Karoline Breitinger

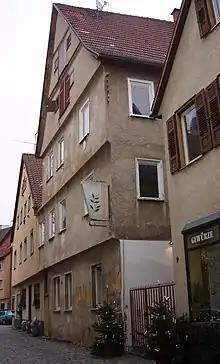
The house at Kupfergasse 7, Esslingen, Germany where Breitinger had her medical offices.

Karoline Breitinger grew up as the youngest of seven siblings born to Heinrich Breitinger, coppersmith. She lost her mother at an early age. At that time, girls were not allowed to attend high school, so from 1871 she lived with one of her brothers in Salzburg, Austria. From 1881 to 1886 she trained as a teacher at the Pedagogium in Linz, Austria, and in 1886 she earned the official diploma of elementary school teacher in Markgröningen, Germany.